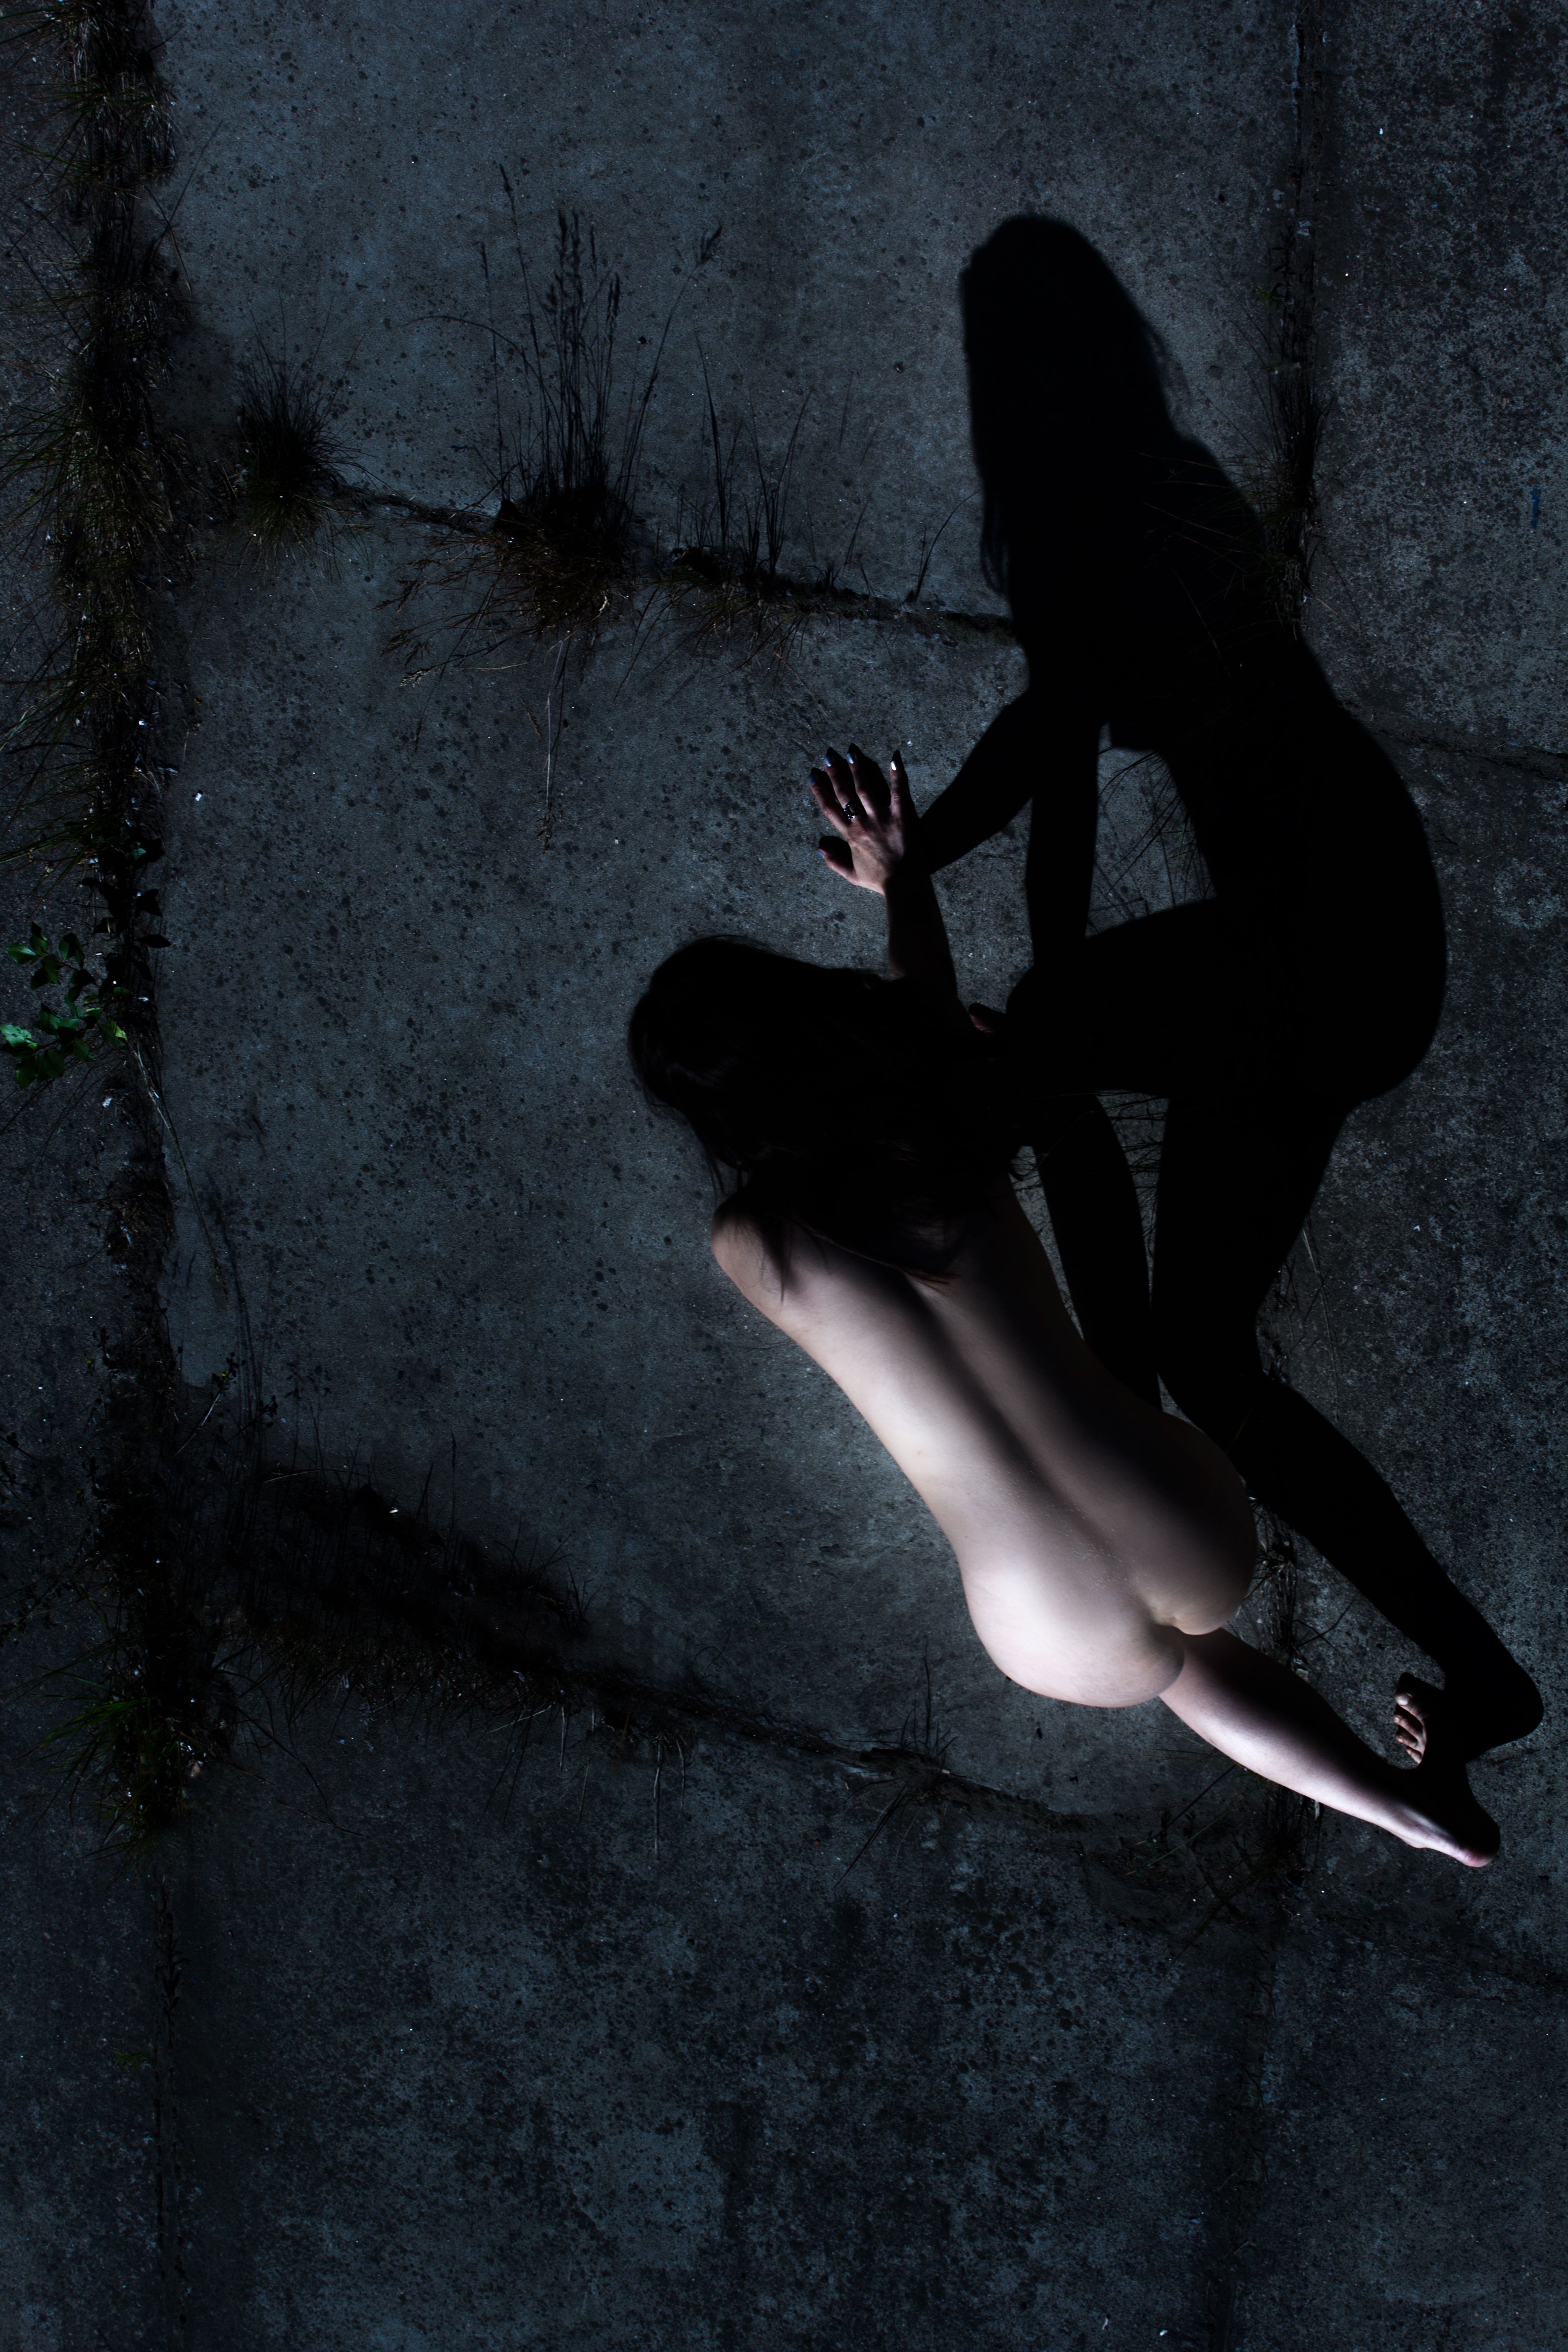
man, nature, silhouette, light, woman, hair, white, leather, night, photography, dry, female, mystic, portrait, space, shadow, darkness, fashion, blue, predator, black, monochrome, temptation, hairstyle, fear, without, women, hands, sexy, magic, naked, posture, photoshoot, emotions, cosmetics, erotic, erotica, tempting, gloominess, girl from behind, the gloom, monochrome photography, human positions